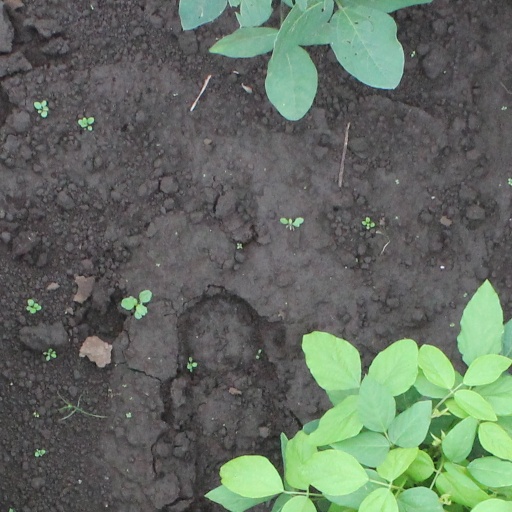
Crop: soybean